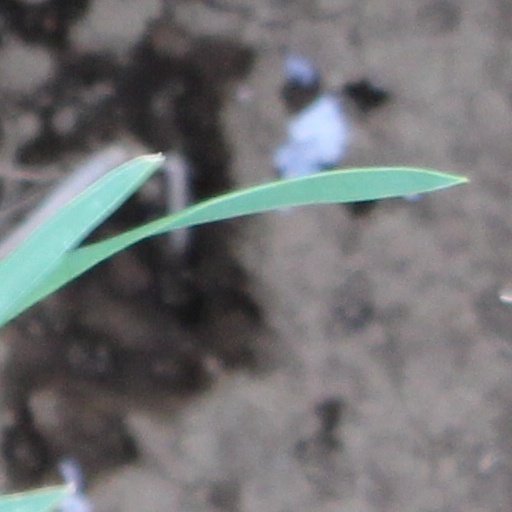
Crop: wheat